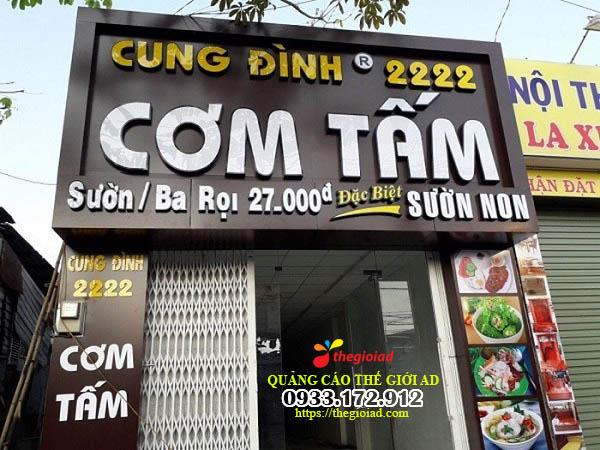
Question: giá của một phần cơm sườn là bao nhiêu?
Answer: một phần cơm sườn có giá là 27 000 đồng